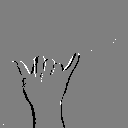
ASL letter: y